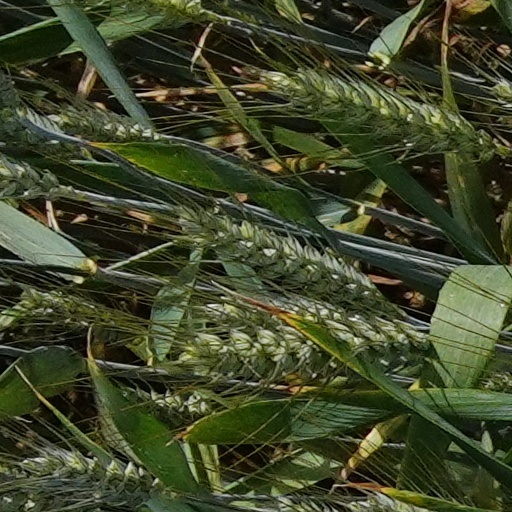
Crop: wheat